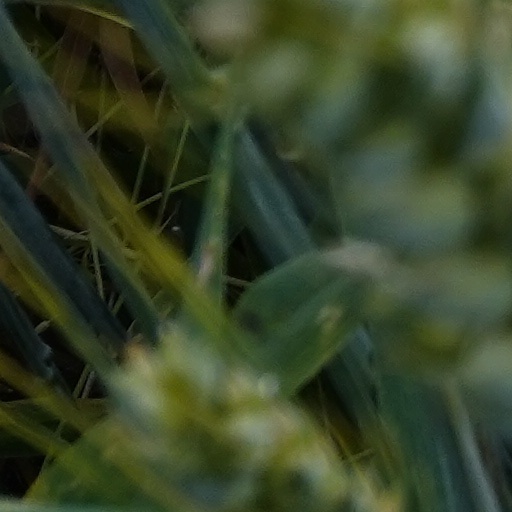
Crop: wheat